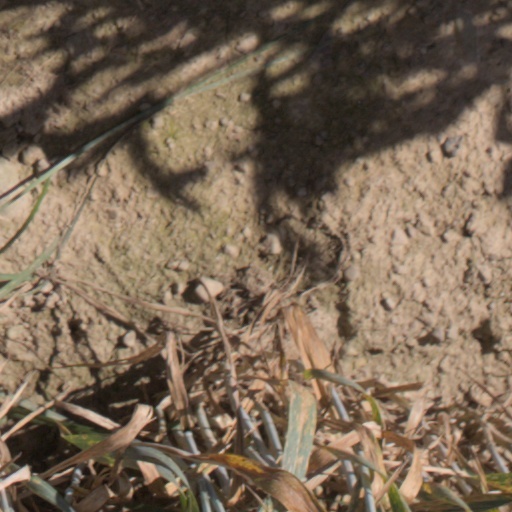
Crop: wheat